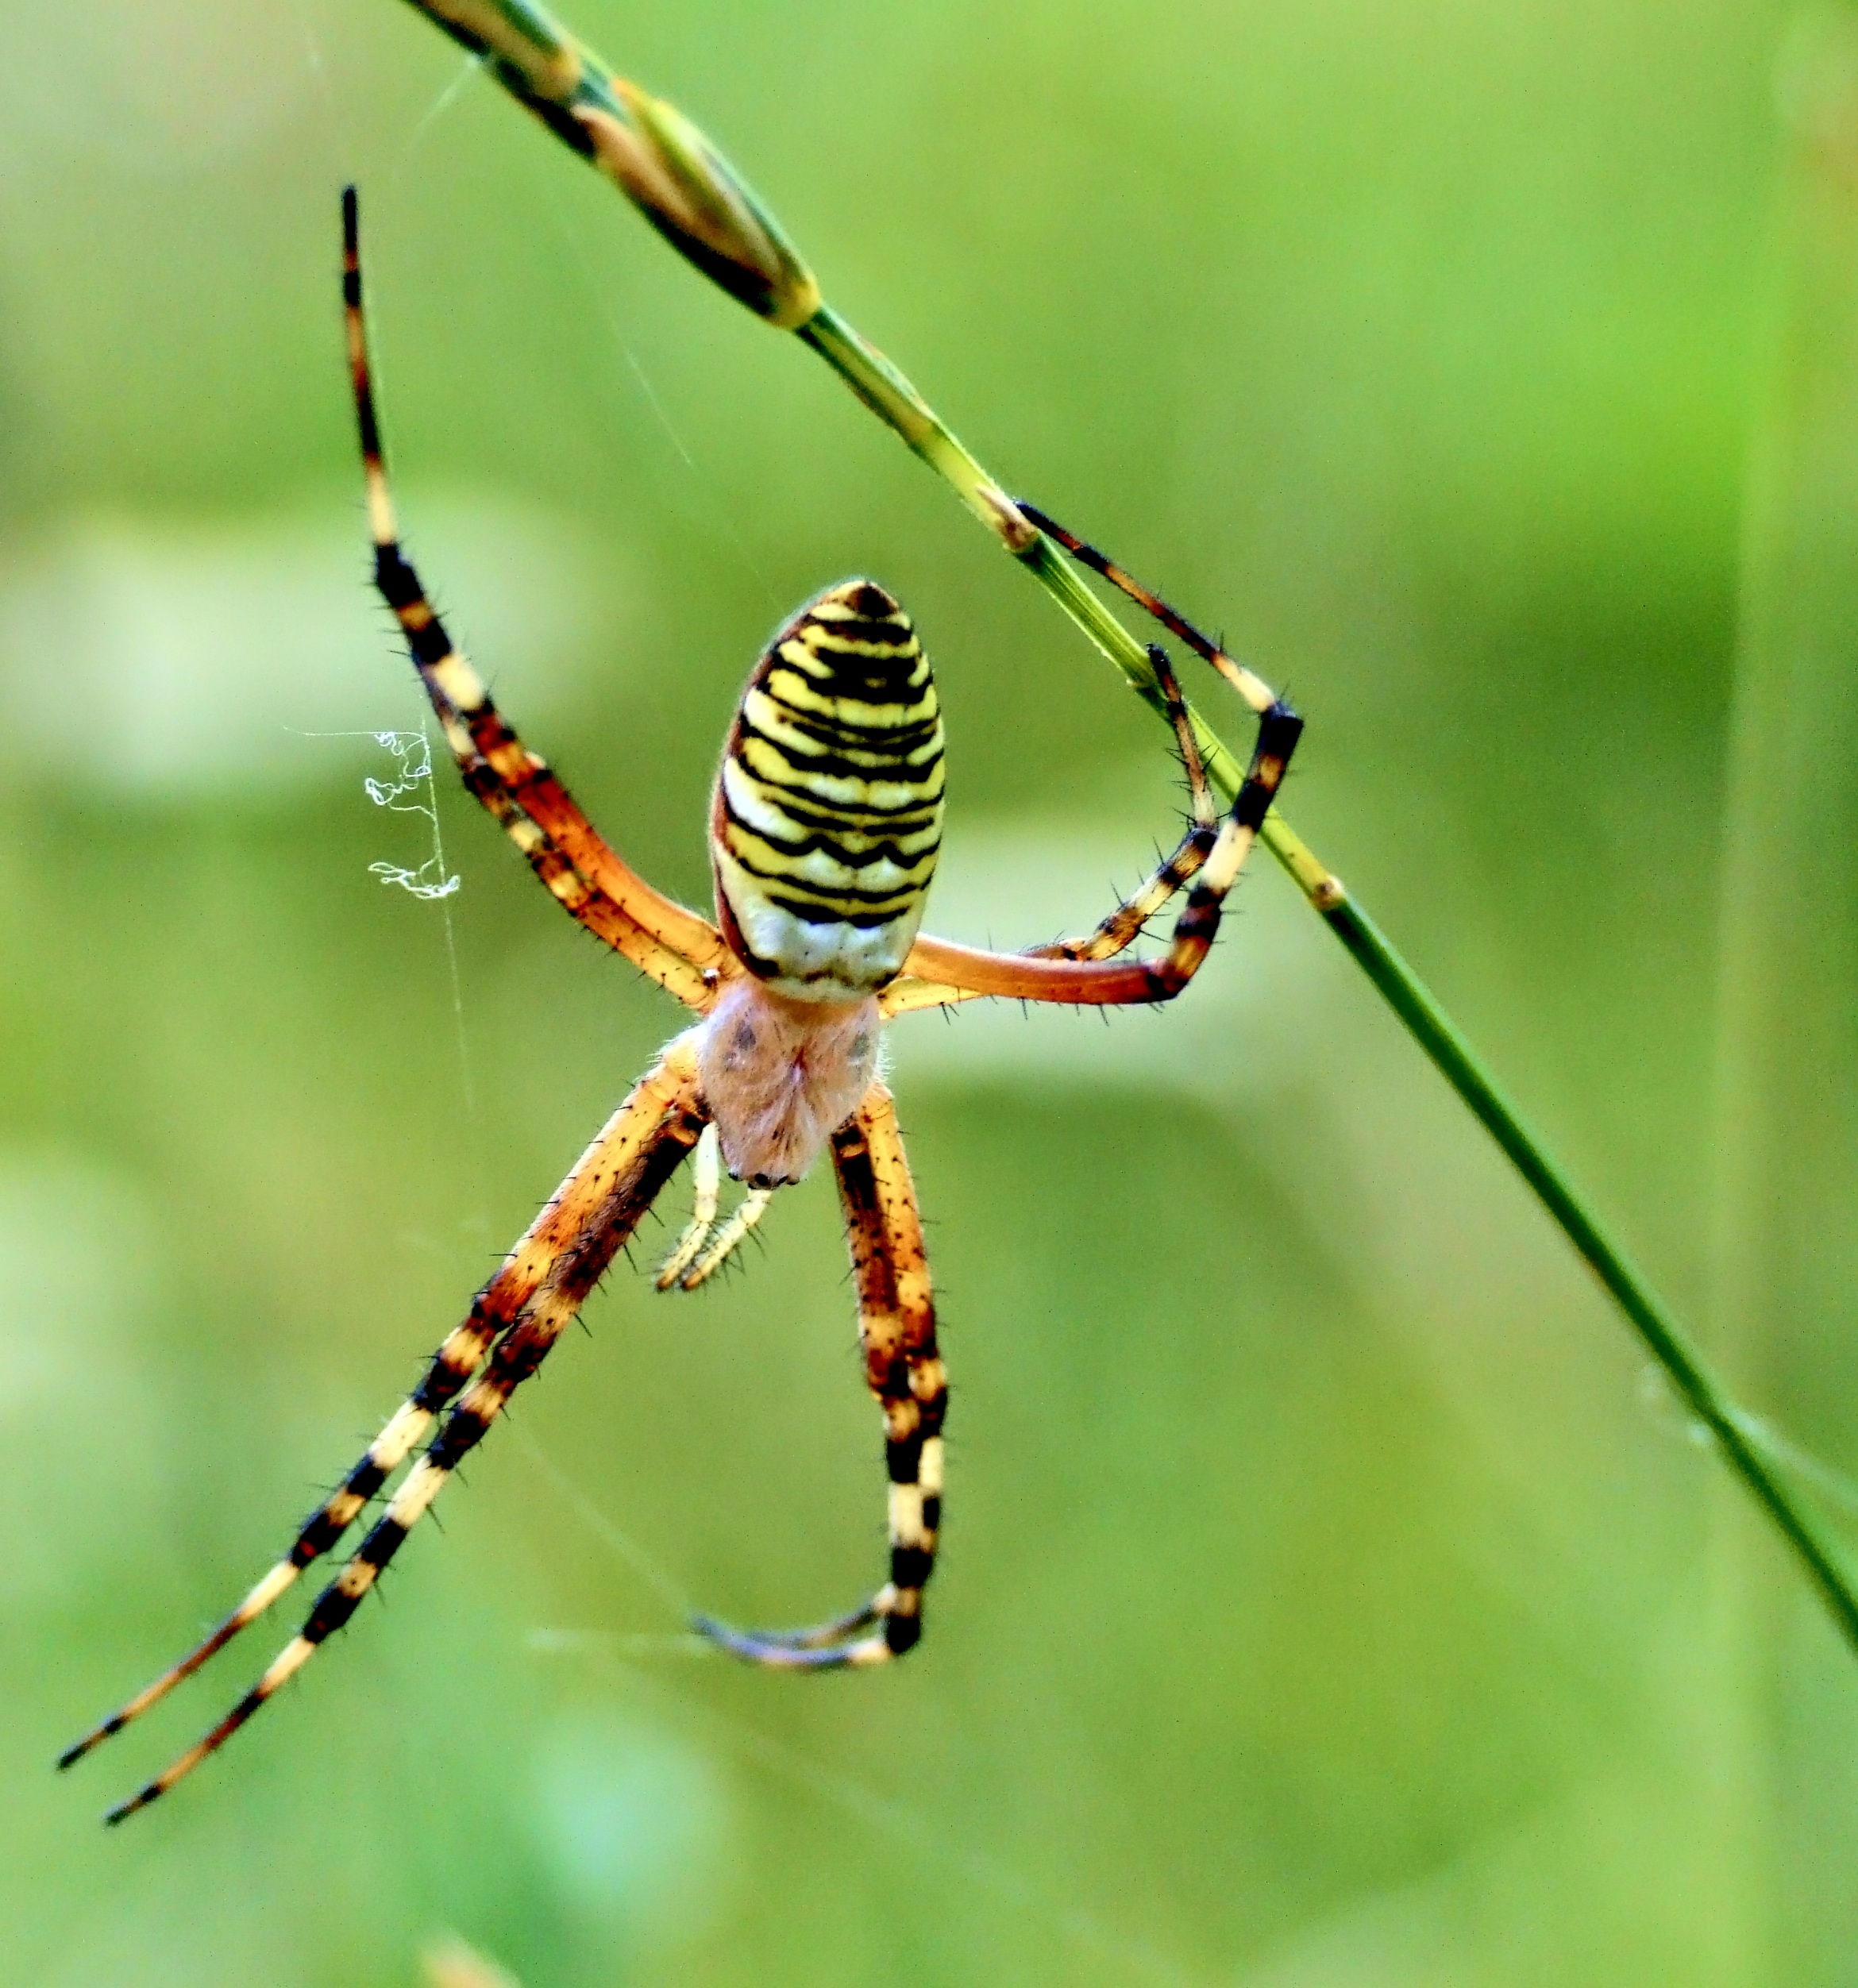
nature, grass, meadow, summer, green, insect, macro, freedom, fauna, invertebrate, cobweb, close up, spider, arachnid, insects, beauty, argiope, wasp, macro photography, arthropod, european garden spider, araneus, plant stem, orb weaver spider, yellow garden spider